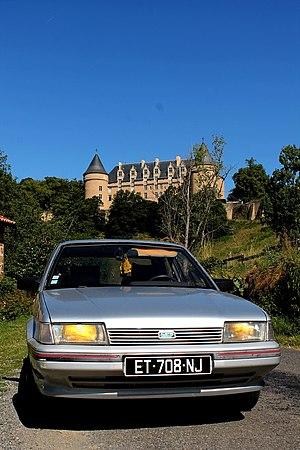
L'Austin Montego est une voiture commercialisée de 1984 à 1995 par le groupe British Leyland, d'abord sous les marques Austin et MG, puis par Rover de 1989 à 1994, pour remplacer les Morris Ital, Austin Ambassador et MG Magnette.